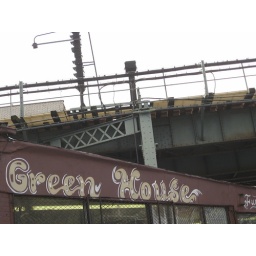
florist &amp;amp; green house, broadway &amp;amp; union, williamsburg, brooklyn, under the elevated train